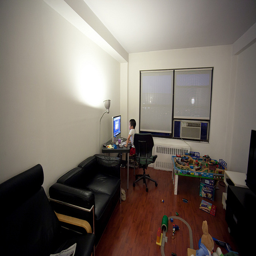
A person is using the computer in a room with a wood floor.
A living room with furniture and a window.
An office and kids room in a living room space.
A man sitting at a computer table in the corner of a living room.
a living room with black leather couch and chair and lots f toys